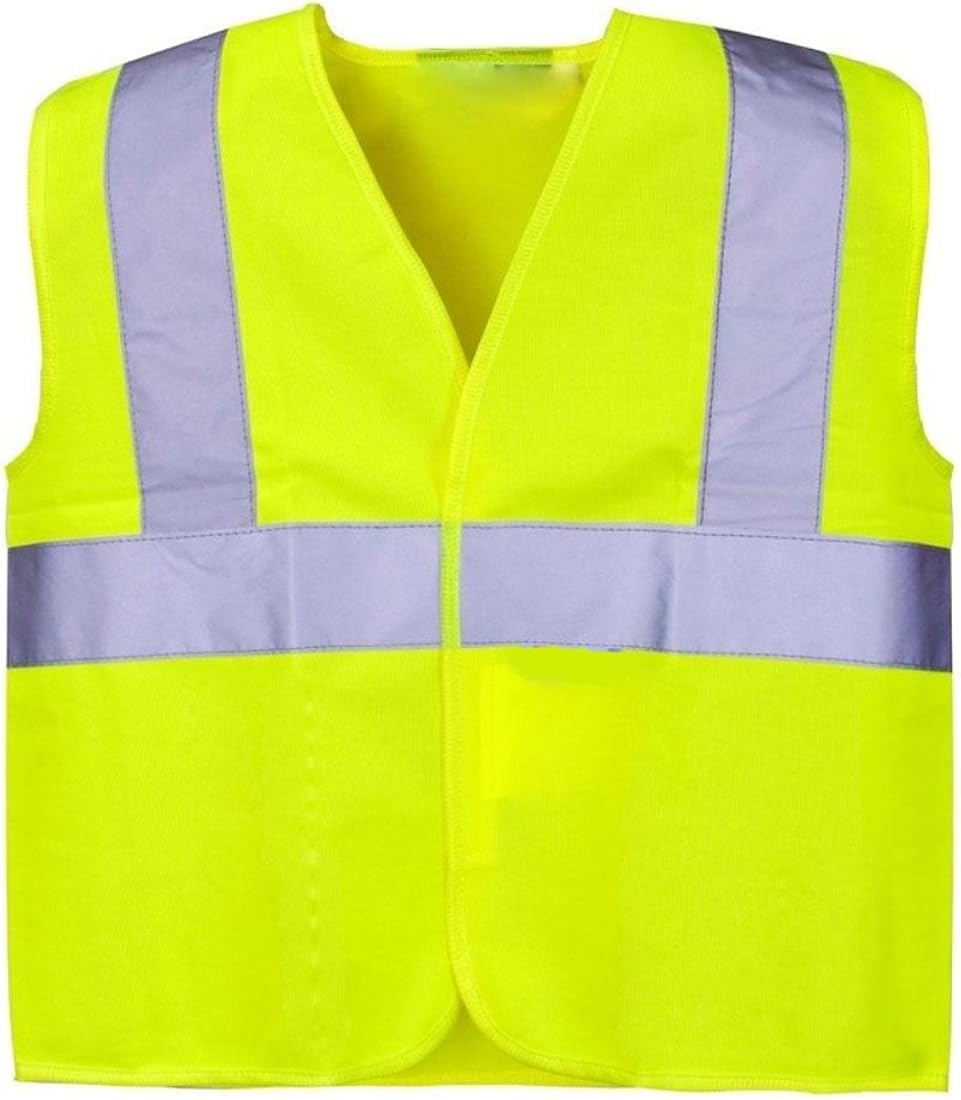
Rimi Hanger Children High Vis Junior Safety Vest Kids Boy Sleeveless Reflective Waistcoat 4-12 Years
Category: AMAZON FASHION
Item New Condition with Tags Children High Vis Junior Safety Vest Kids Boy Sleeveless Reflective Waistcoat Vest Contains: 1 Band/Brace, Velcro Front Theme: Cycling, Field Trips, Walking to School Available Colors: Yellow Available Size: 4-6 Years, 7-9 Years, 10-12 Years Pattern: Striped Style: Reflective Jacket Neck Line: V Neck Sleeve Type: Sleeveless Material: 100 % Polyester Garment Care: Machine Washable Color May Slightly Vary From Pictures
Features: 100% Polyester | Machine Wash | Vest Contains: 1 Band/Brace, Velcro Front | Available Colors Yellow | Children High Vis Junior Safety Reflective Vest | Color May Slightly Vary From Pictures | Available Size 4-6 Years, 7-9 Years, 10-12 Years